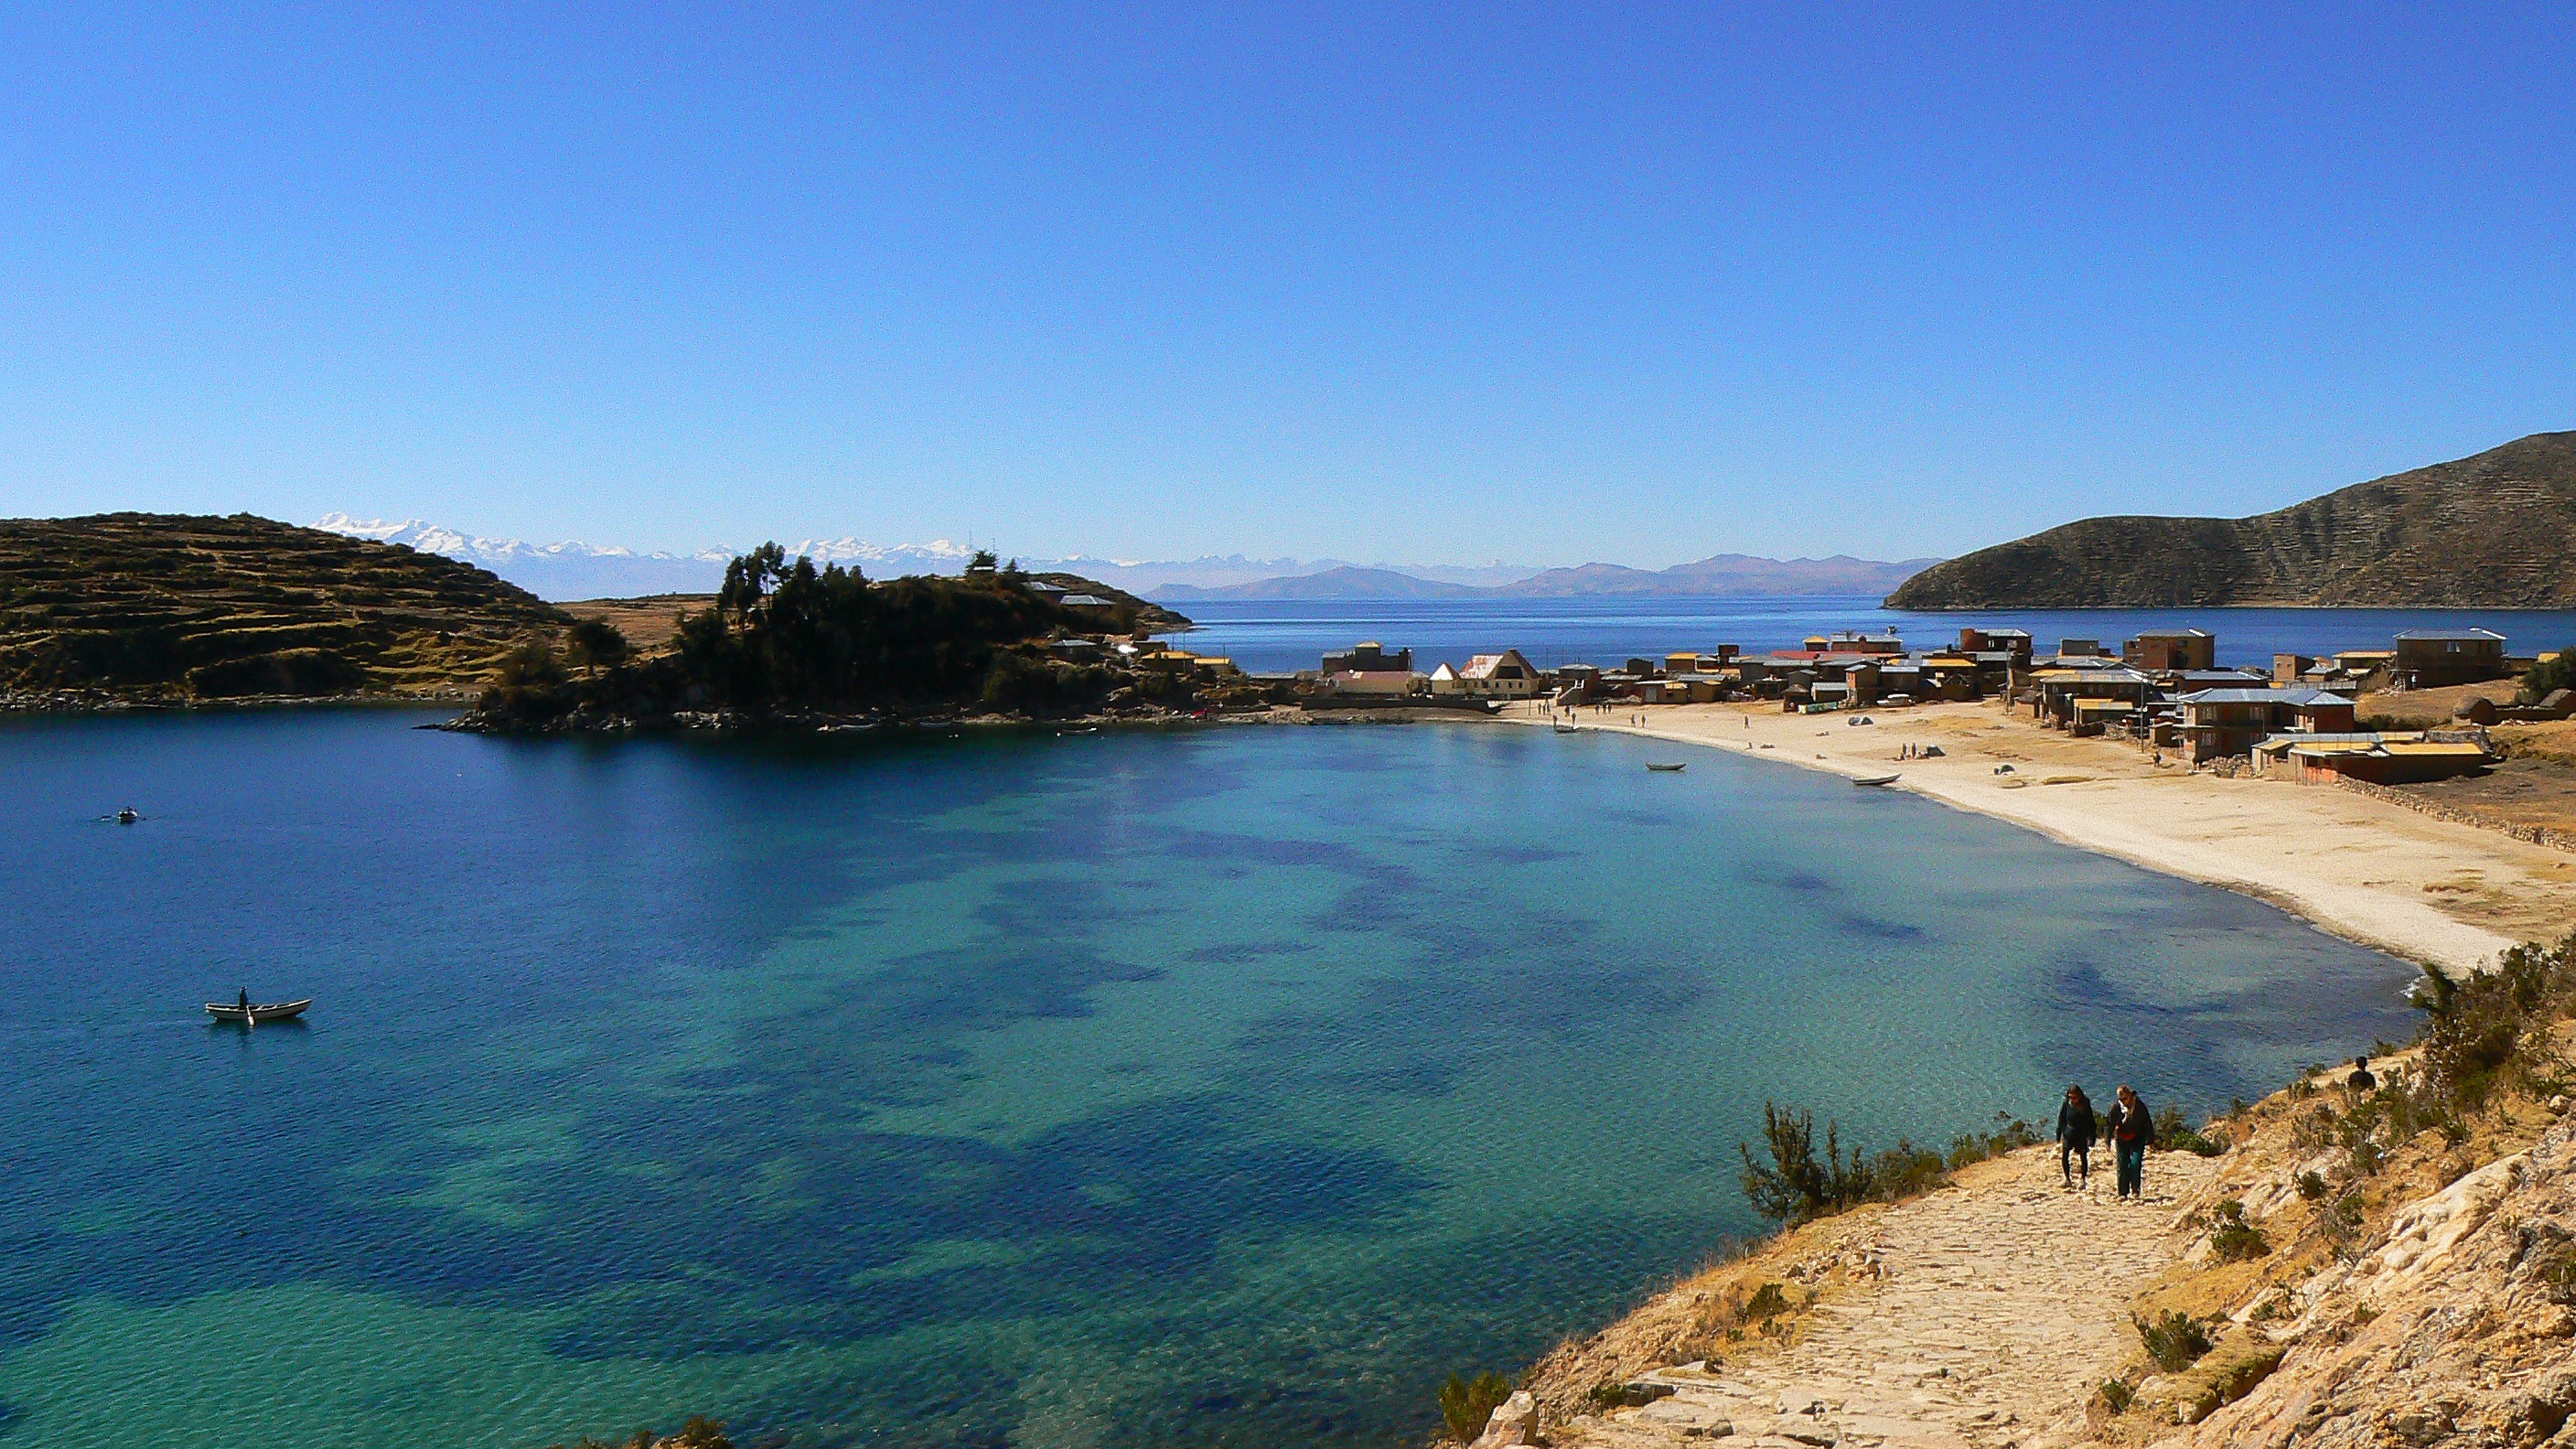
beach, sea, coast, water, nature, outdoor, sand, ocean, sky, shore, wave, lake, coastal, vacation, coastline, seaside, environment, cove, tranquil, scenic, seascape, lagoon, bay, island, reservoir, terrain, body of water, marine, cape, islet, bolivia, lake titicaca